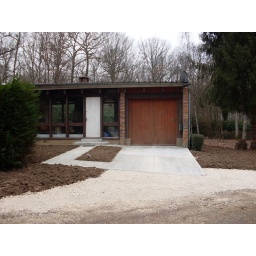
After.This is a work still in progress!!!We are waiting for the bubble light, the little pine trees and black stones.